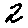
Label: 2